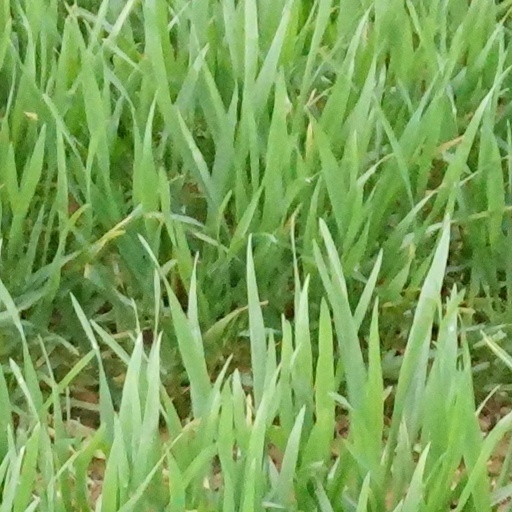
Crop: wheat